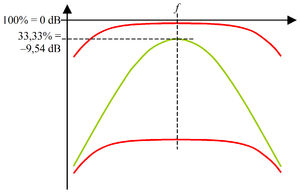
Wienbro-oscillator / Sådan virker Wienbro-oscillatoren / Komponenterne i filteret
Mulige frekvenskarakteristikker for Wienbro-oscillatorens filter
En Wienbro-oscillator er et elektronisk kredsløb der leverer næsten perfekte sinus-formede signaler med en forvrængning på ned til 0,1 %. Kredsløbet er opkaldt efter Max Wien, som udviklede det for Wienbro-oscillatoren karakteristiske filter i 1891.